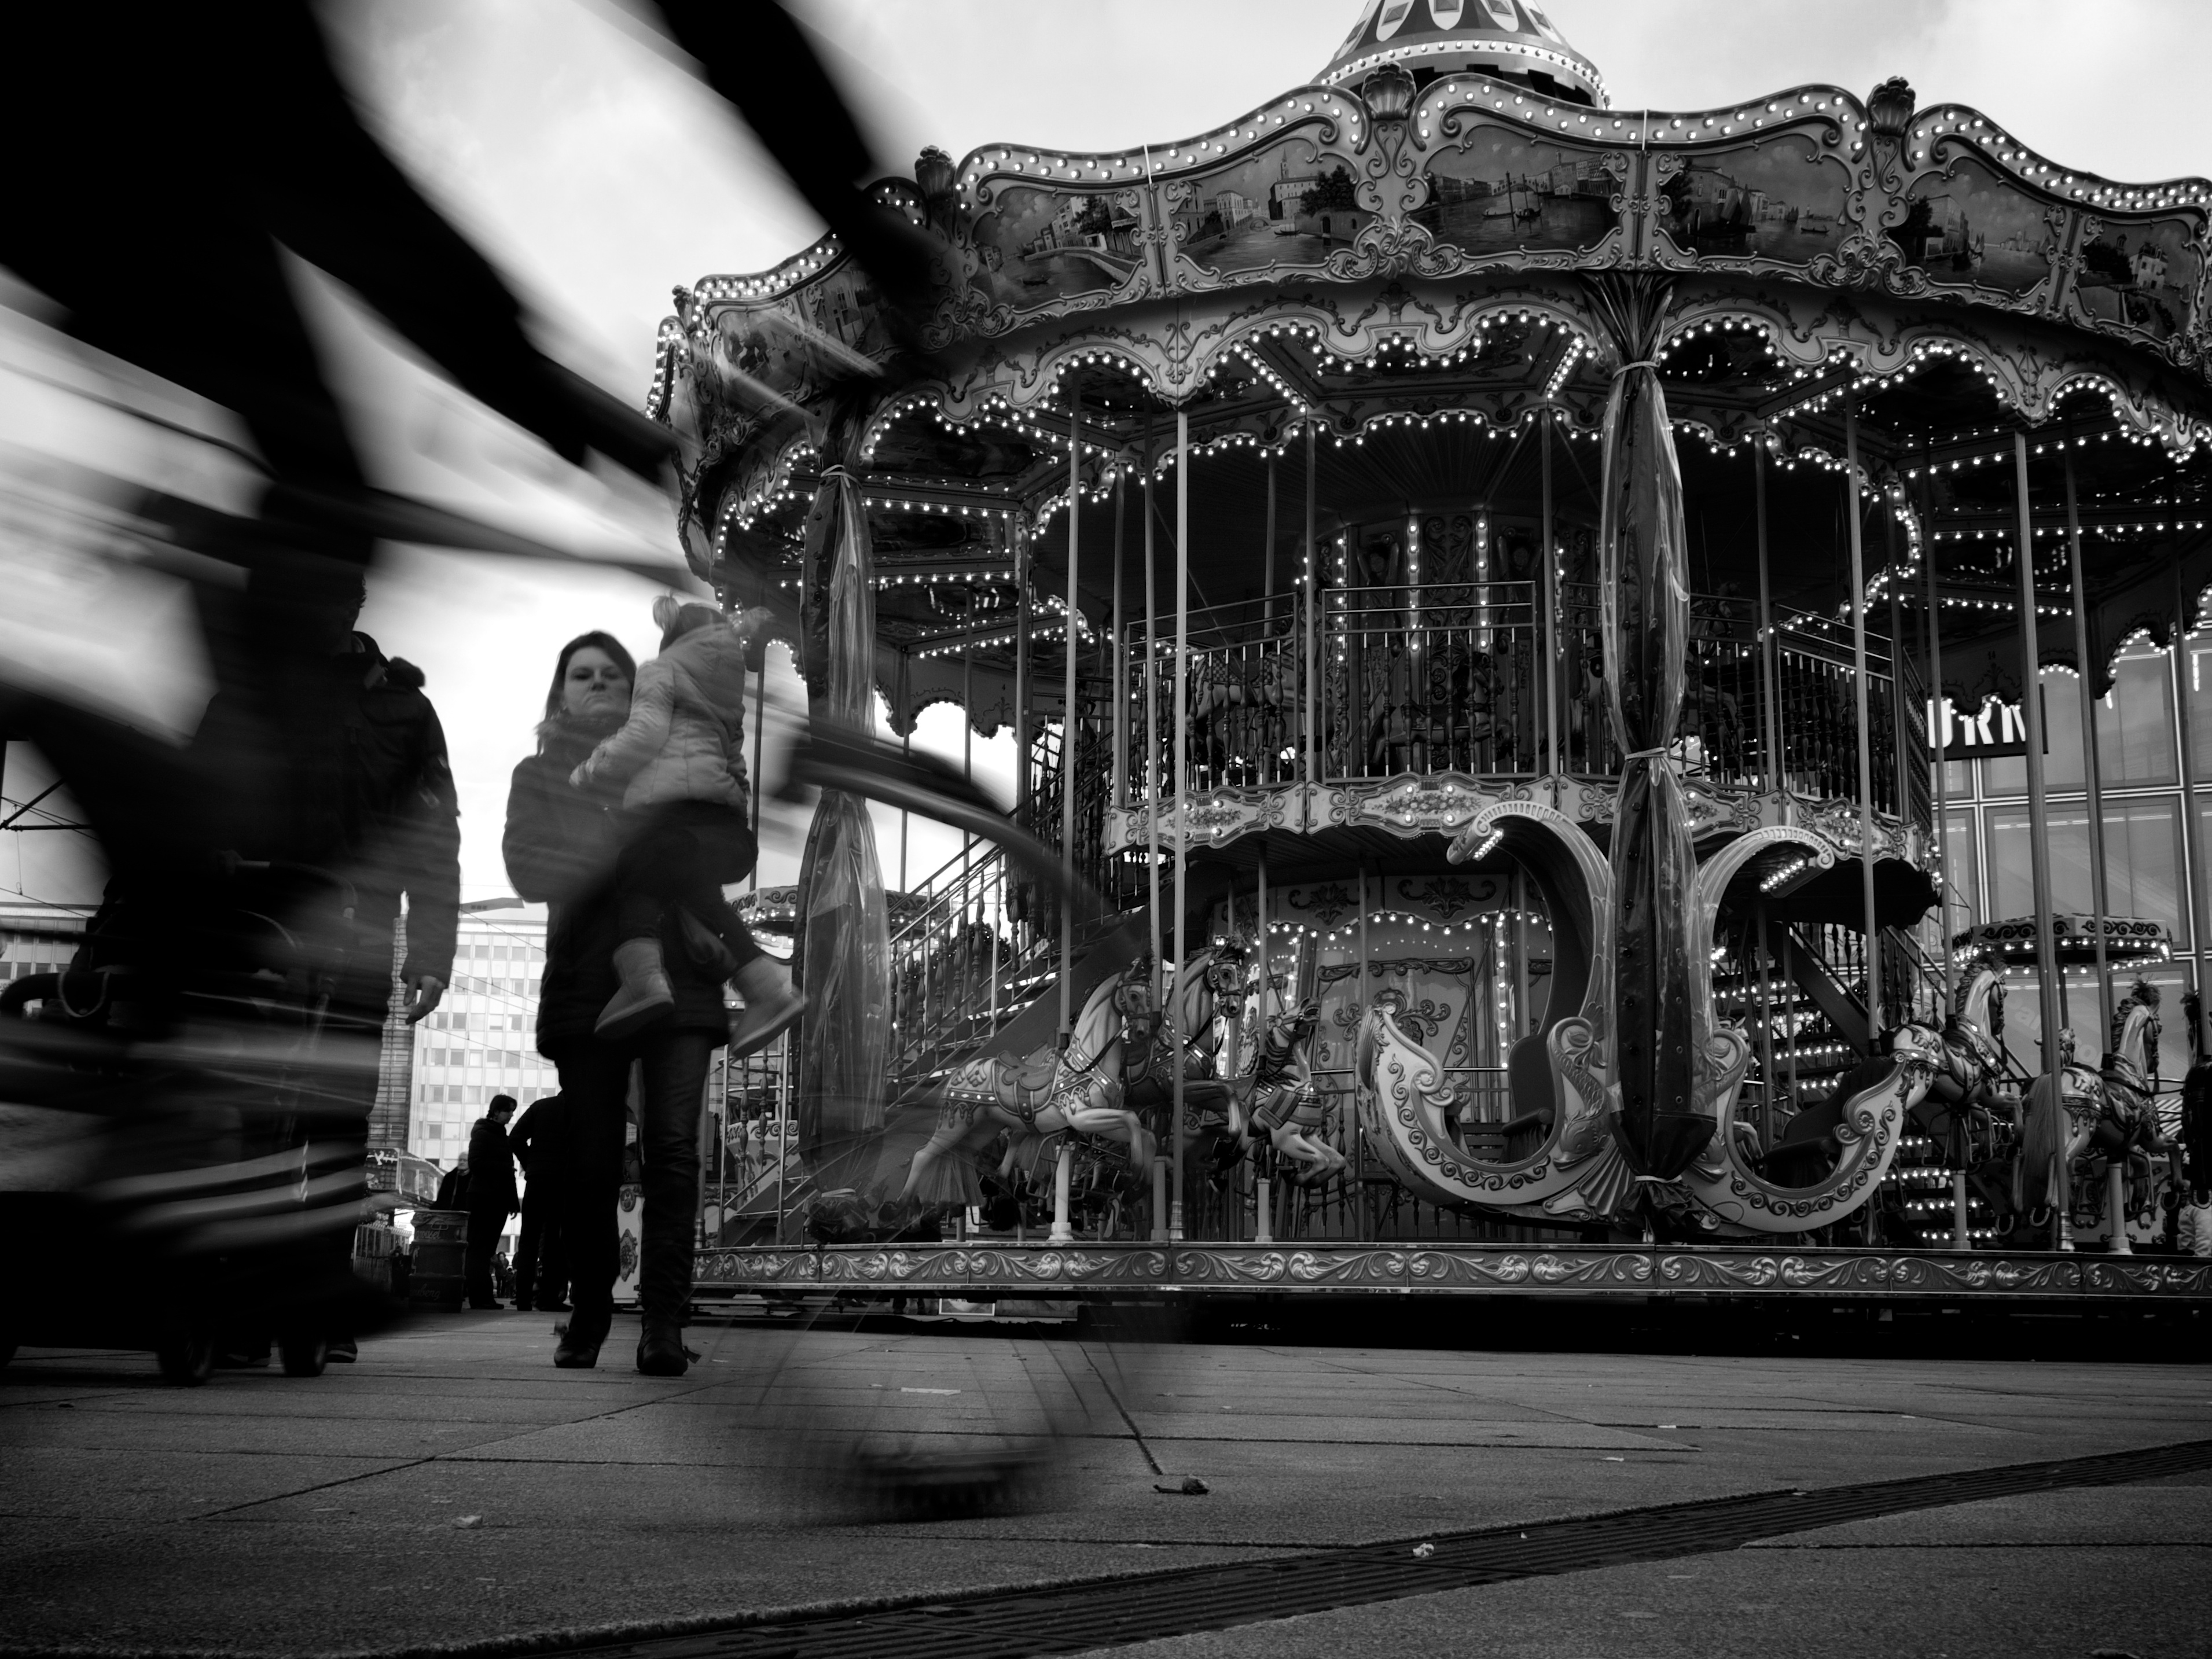
black and white, white, street, photography, ebook, recreation, amusement park, park, training, black, monochrome, streetphotography, flickr, thomas, video, olympus, omd, fuji, leica, monochrom, leuthard, hcb, thomasleuthard, amusement ride, monochrome photography, outdoor recreation, nonbuilding structure